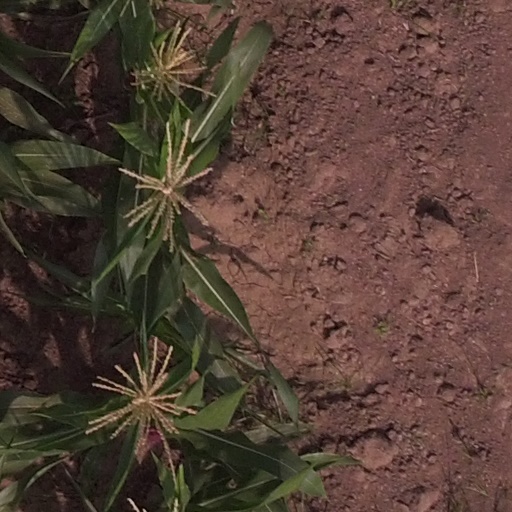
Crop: maize; corn